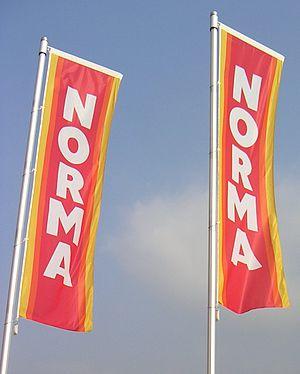
Norma est une enseigne et une entreprise du secteur de la grande distribution à prédominance alimentaire exploitant des supermarchés Hard-Discount.